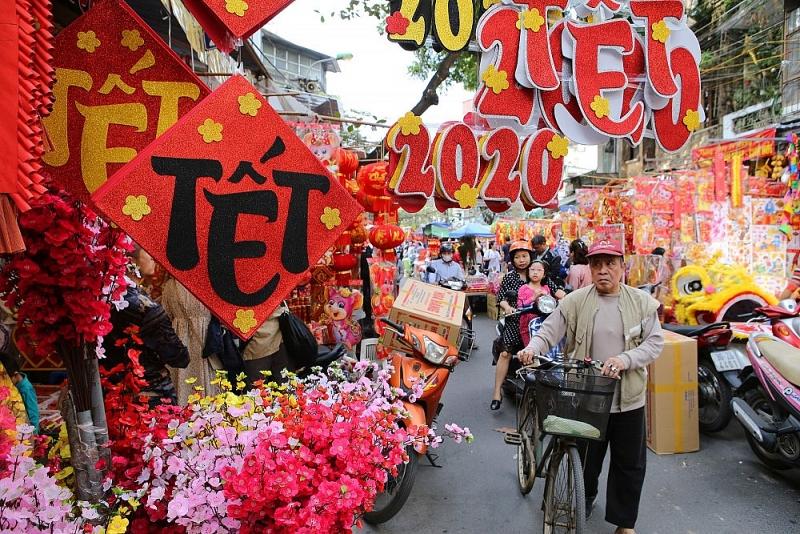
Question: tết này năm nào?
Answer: tết năm 2020